Question: Please indicate a possible affordance area of the frisbee that can be used for holding
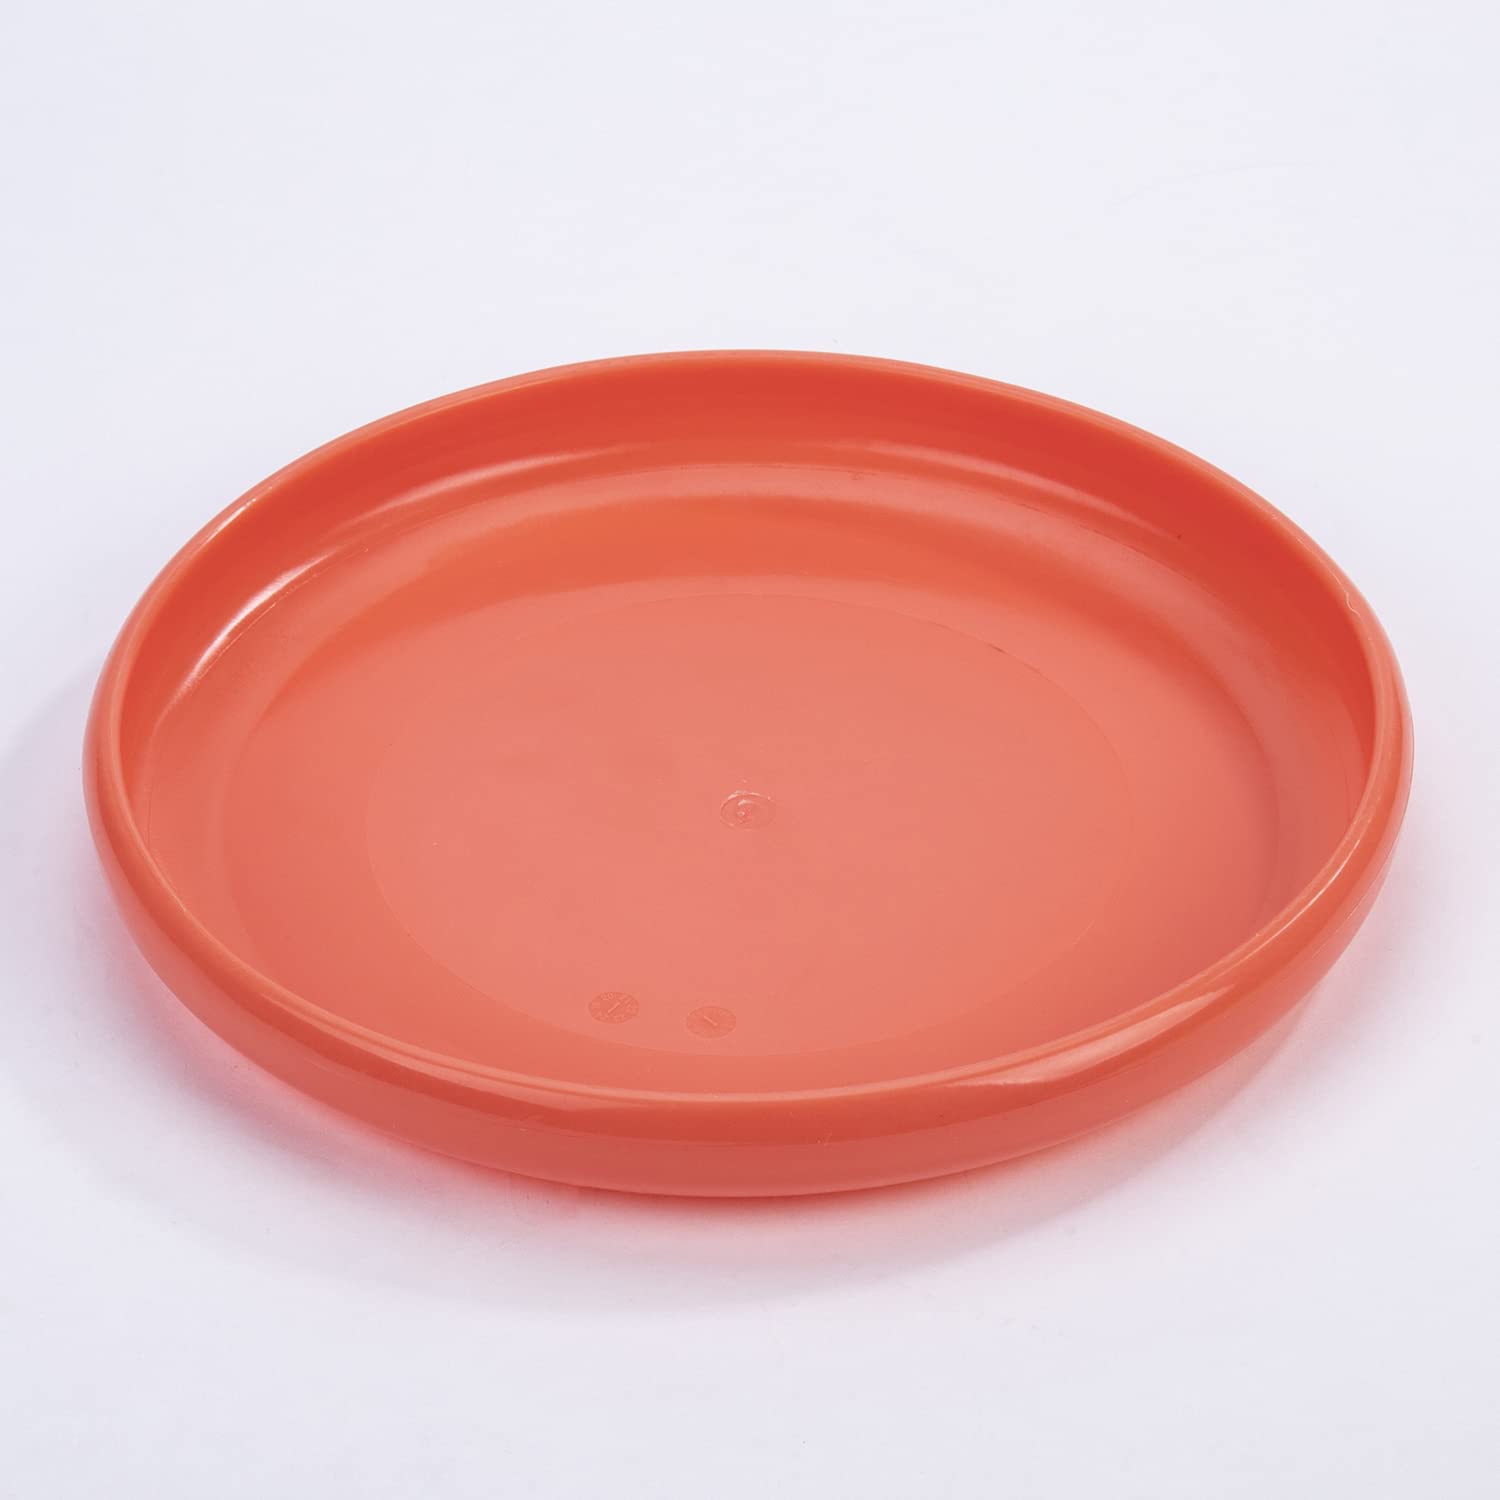
Answer: [132.097, 385.863, 1360.95, 1105.446]